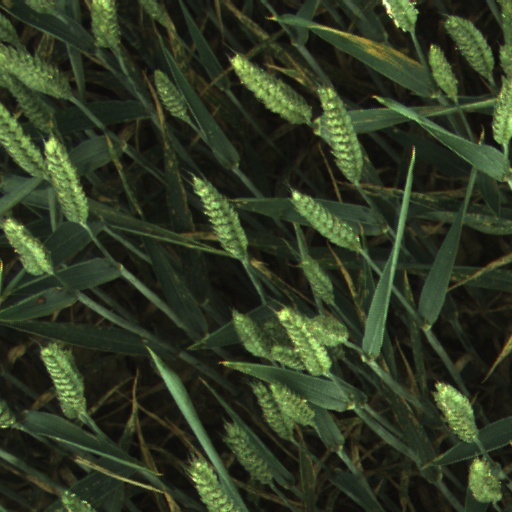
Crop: wheat